Ptychography

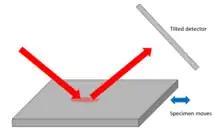
Optical configuration for reflection or Bragg ptychography

This geometry can be used either to map surface features or to measure strain in crystalline specimens. Shifts in the specimen surface, or the atomic Bragg planes perpendicular to the surface, appear in the phase of the ptychographic image.